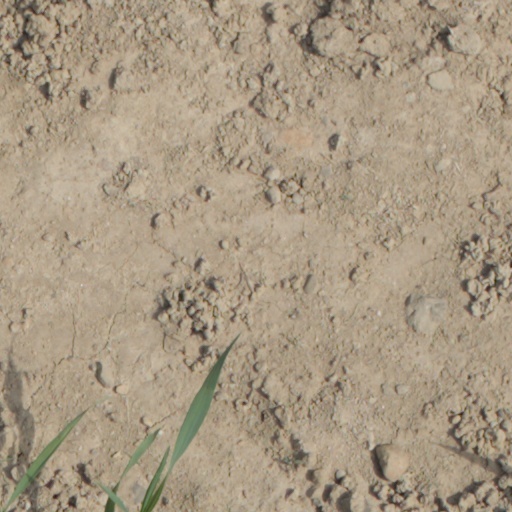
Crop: wheat